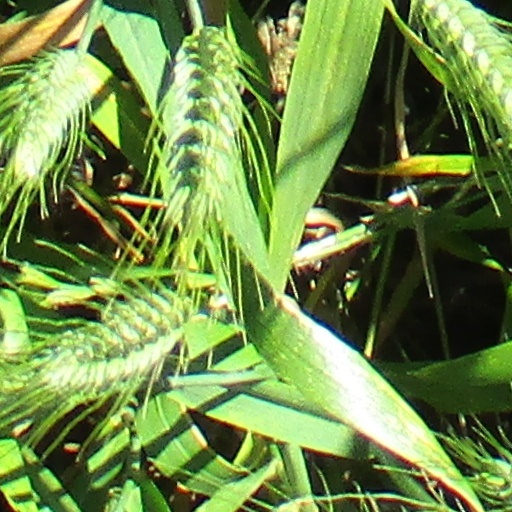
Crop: wheat